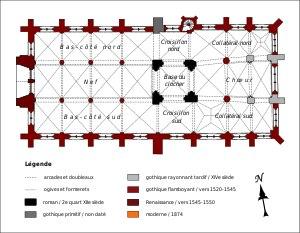
L'église Saint-Gervais-et-Saint-Protais est une église catholique paroissiale située à Saint-Gervais, dans le Val-d'Oise, en France. Sa fondation remonte vraisemblablement à l'époque carolingienne. L'édifice actuel date pour l'essentiel du second quart du XVIᵉ siècle, et le style gothique flamboyant est dominant. La façade occidentale avec son porche est la dernière partie construite. C'est une œuvre du maître-maçon Jean Grappin, et l'une des principales réalisations de la Renaissance dans le Vexin français. L'intérieur de la nef est également de style Renaissance, et surprend par son élégance, qui contraste avec la physionomie trapue de l'édifice. Le clocher roman ne compte qu'un seul étage, qui est presque entièrement noyé dans les toitures. Il est coiffé de l'une des quatorze pyramides de pierre romanes que l'on recense dans le Vexin français, et sa base voûtée d'arêtes n'a pratiquement pas changé depuis la construction au second quart du XIIᵉ siècle. Elle constitue la première travée du chœur liturgique. Ses trois autres travées présentent des voûtes du XIVᵉ siècle, mais le reste a été fortement remanié au XVIᵉ siècle.